Canadian International School of Beijing

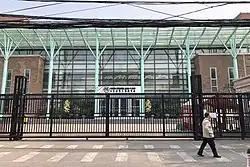
Canadian International School of Beijing main gate

The Canadian International School of Beijing (CISB) is a Canadian international school in Chaoyang District, Beijing.